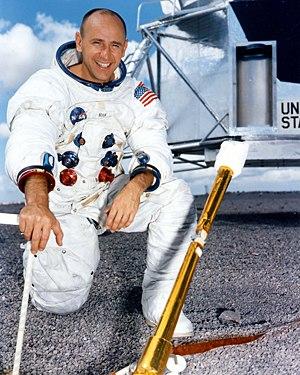
Alan La Vern Bean dit Al Bean, né le 15 mars 1932 à Wheeler et mort le 26 mai 2018 à Houston, est un pilote d'essais et un astronaute américain de la NASA.
Douze astronautes ont marché sur la Lune, tous américains.
Cette page présente une chronologie de l'année 2018 dans le domaine de l'astronomie.